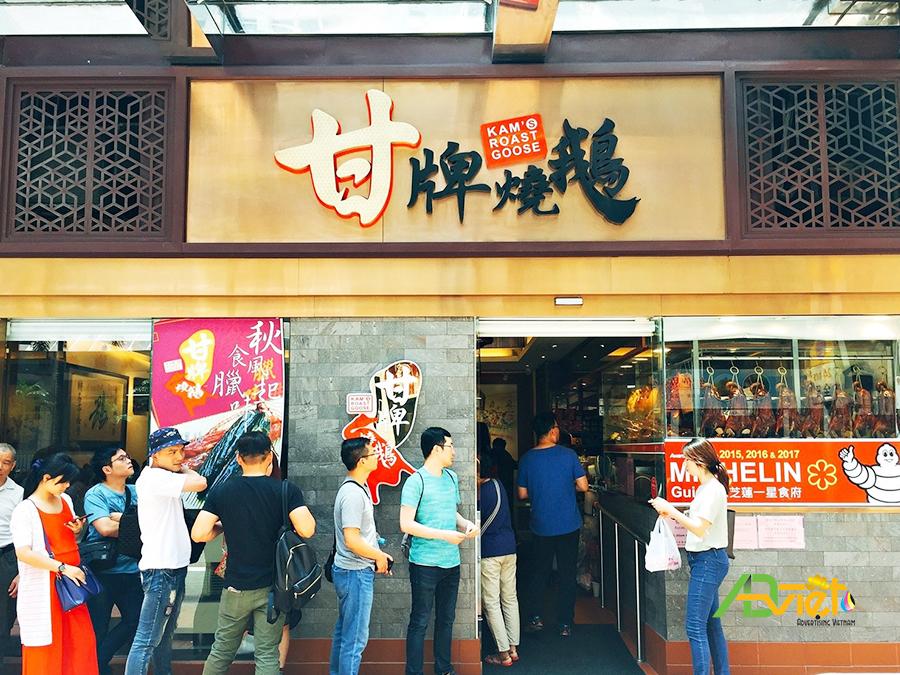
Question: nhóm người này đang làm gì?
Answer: đang xếp hàng